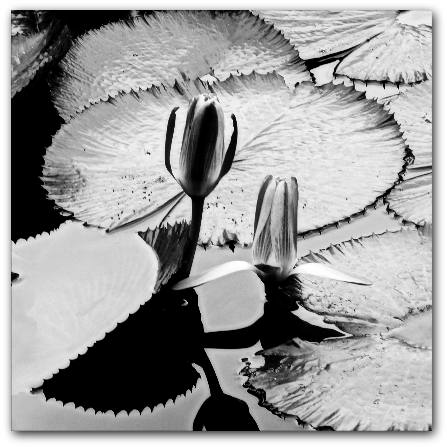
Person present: No